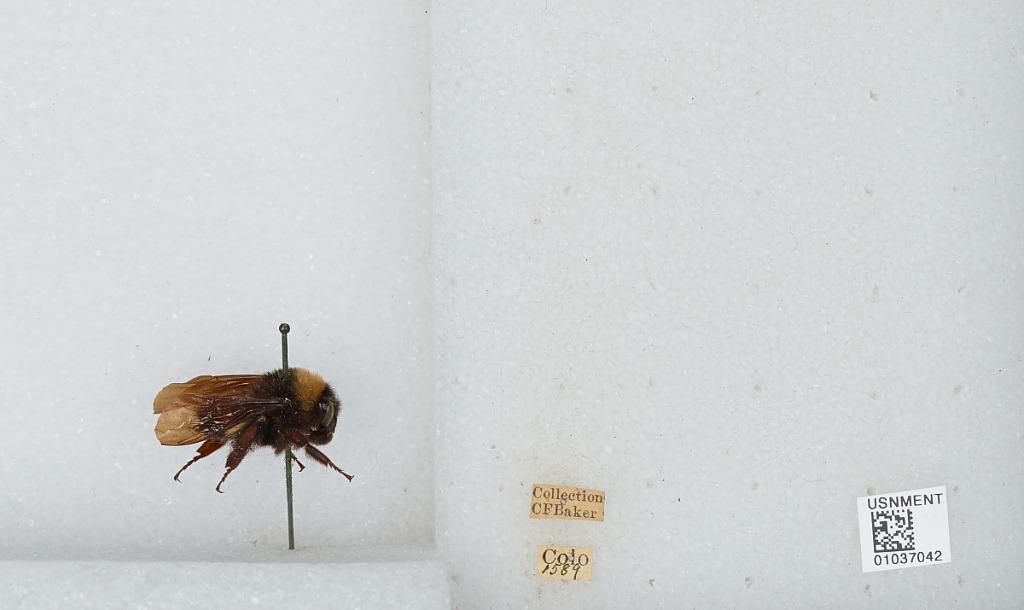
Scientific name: Bombus (Fervidobombus) pensylvanicus pensylvanicus (De Geer)
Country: United States
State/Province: Colorado